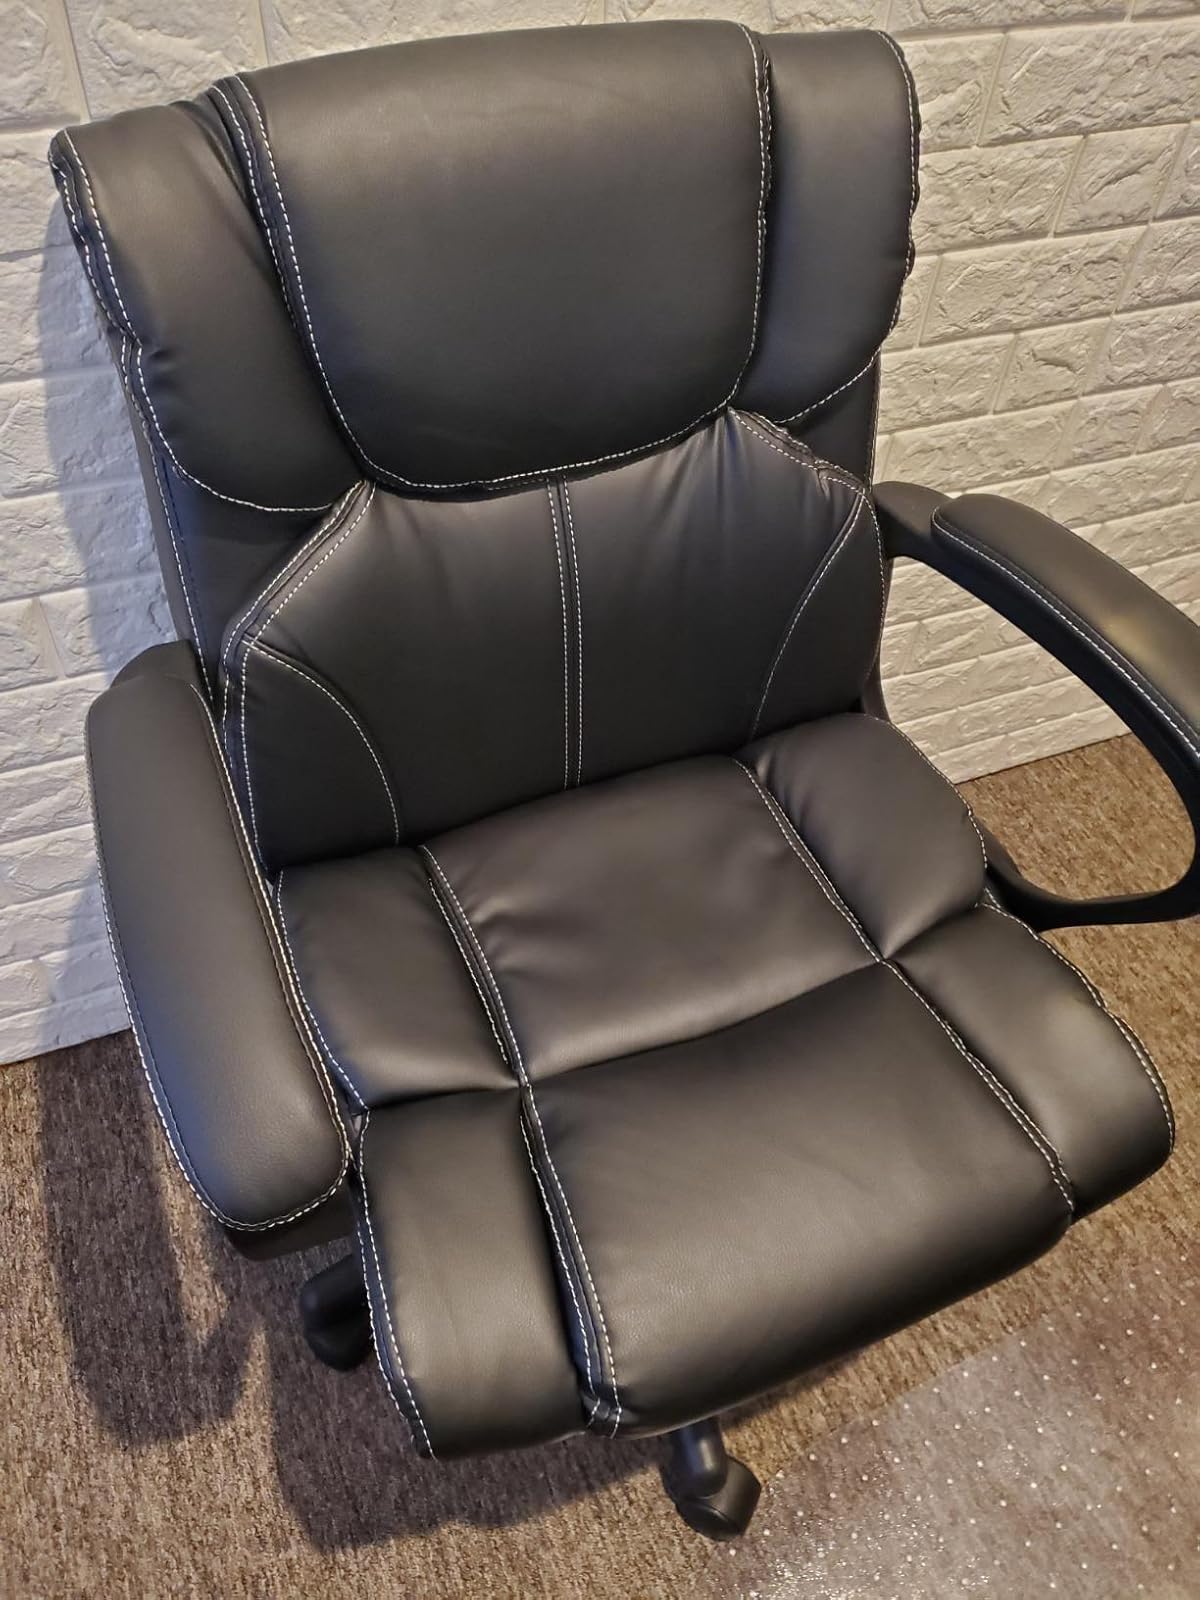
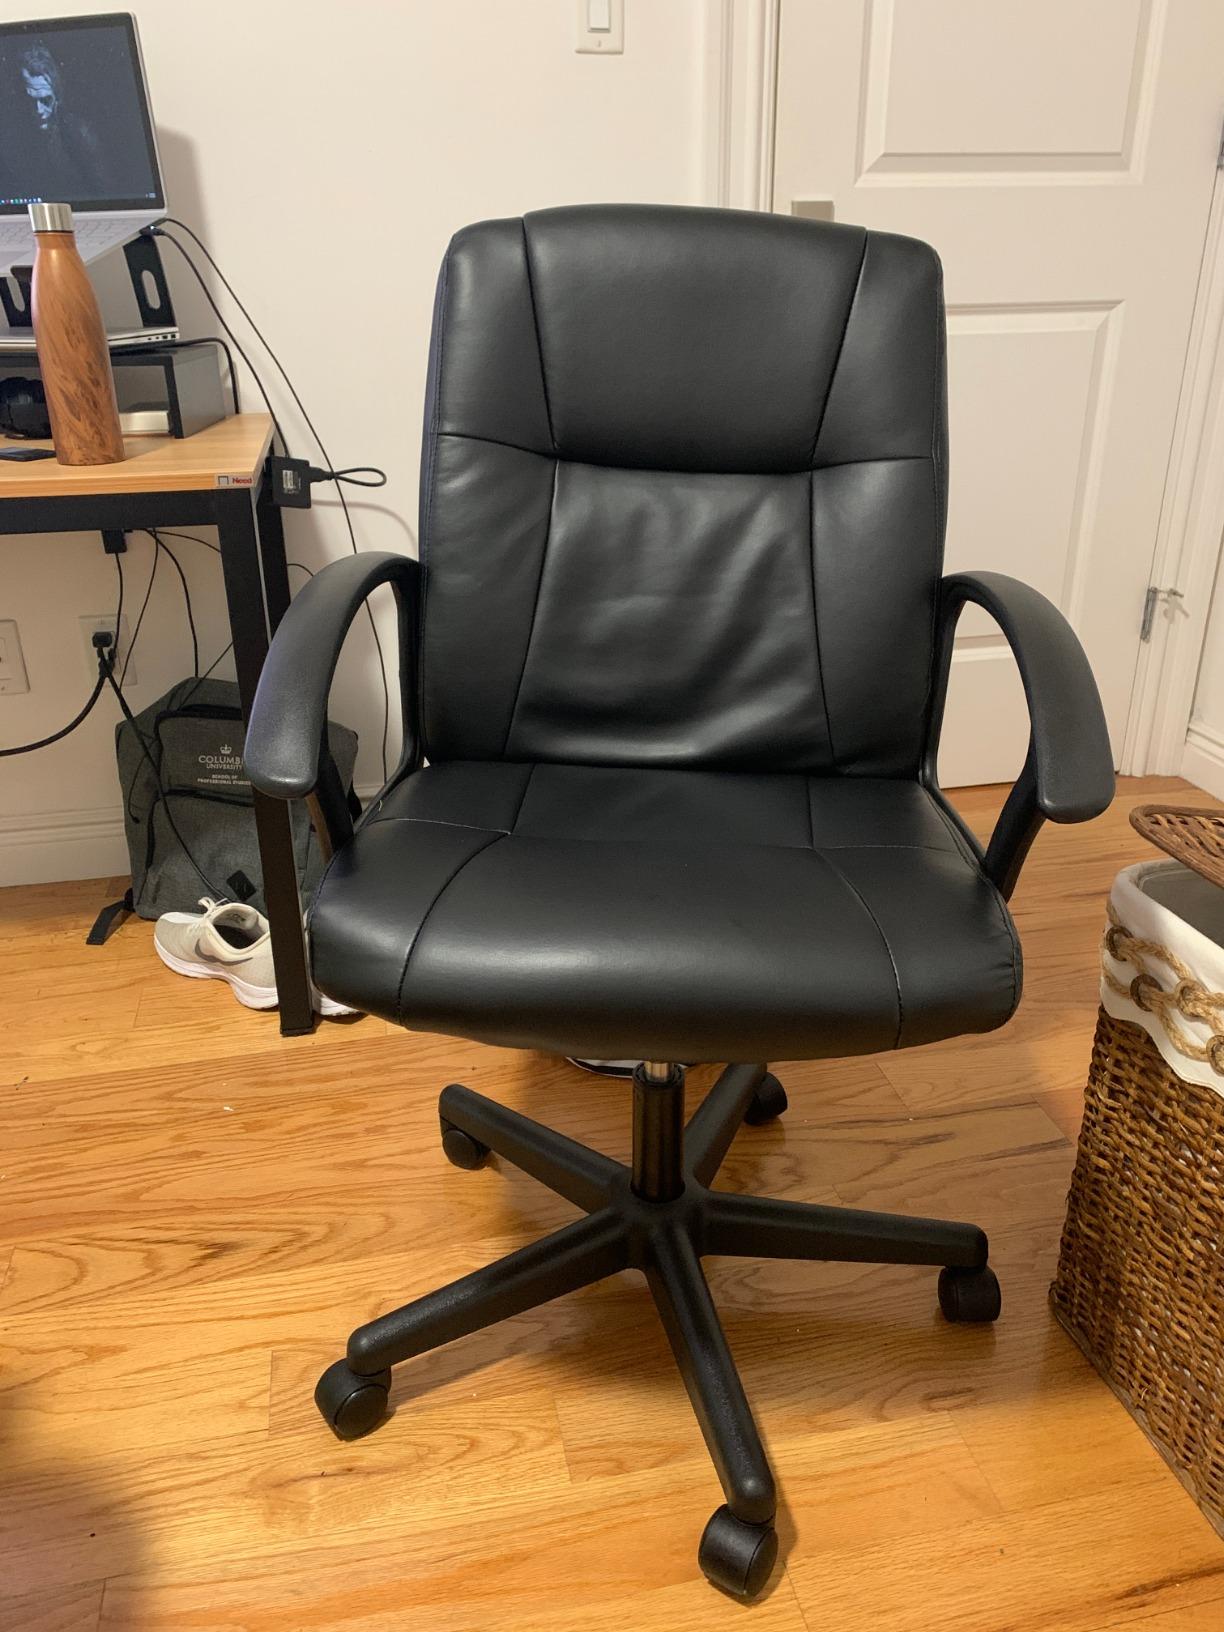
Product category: items_chair
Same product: no